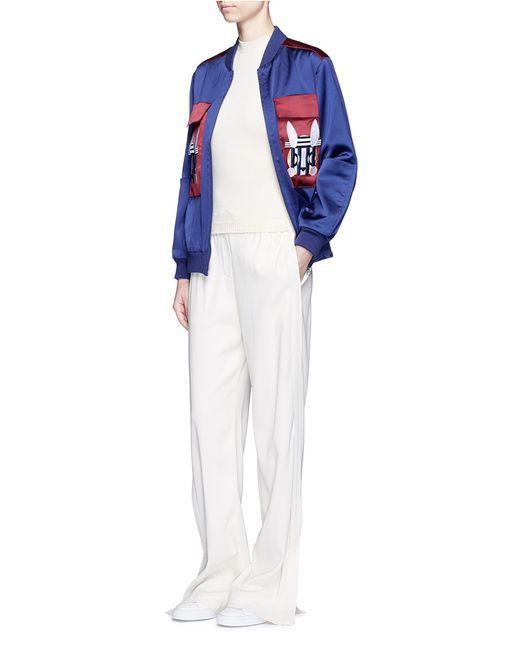
Weißes T-Shirt und Hose mit blauer Jacke